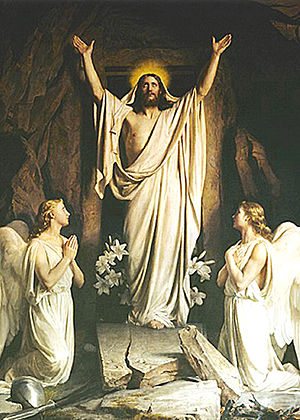
Carl Bloch / Gallerier / Altertavler
Carl Heinrich Bloch var en dansk historiemaler. Bloch indtager en væsentlig og betydningsfuld plads i dansk kunst i anden halvdel af det 19. århundrede. Han spændte vidt både med hensyn til teknik og motiver. Foruden hans malede værker har han et fornemt grafisk værk af både stor teknisk og æstetisk værdi. I sin samtid blev han regnet for en af Danmarks største malere, men i tiden efter hans død i 1890 var dommen over hans kunst mere forbeholden og kritisk, hvilket skyldtes nye strømninger i kunsten. Bloch må betragtes som den sidste store i rækken af senromantiske historiemalere. Fra slutningen af 1990'erne steg Blochs anseelse igen. Trods fald i anseelse i kunstkredse efter sin død opnåede Bloch stor popularitet i kirkelige kredse, især i Indre Mission og det danske skolevæsen; ligesom mange, formentlig religiøse, hjem anskaffede sig reproduktioner af hans kunst.